Anthony Quayle

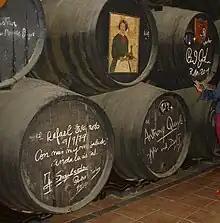
Sherry barrel signed by Anthony Quayle

His first film role was an uncredited brief appearance as an Italian wigmaker in "Pygmalion" (1938) – later film roles included parts in Alfred Hitchcock's "The Wrong Man", Michael Powell and Emeric Pressburger's "The Battle of the River Plate" (both 1956), "Ice Cold in Alex" (1958), "Tarzan's Greatest Adventure" (1959), "The Guns of Navarone" (1961), "H.M.S. Defiant", David Lean's "Lawrence of Arabia" (both 1962) and "The Fall of the Roman Empire" (1964). He was nominated for an Academy Award for Best Supporting Actor for his role as Cardinal Wolsey in "Anne of the Thousand Days" (1969).